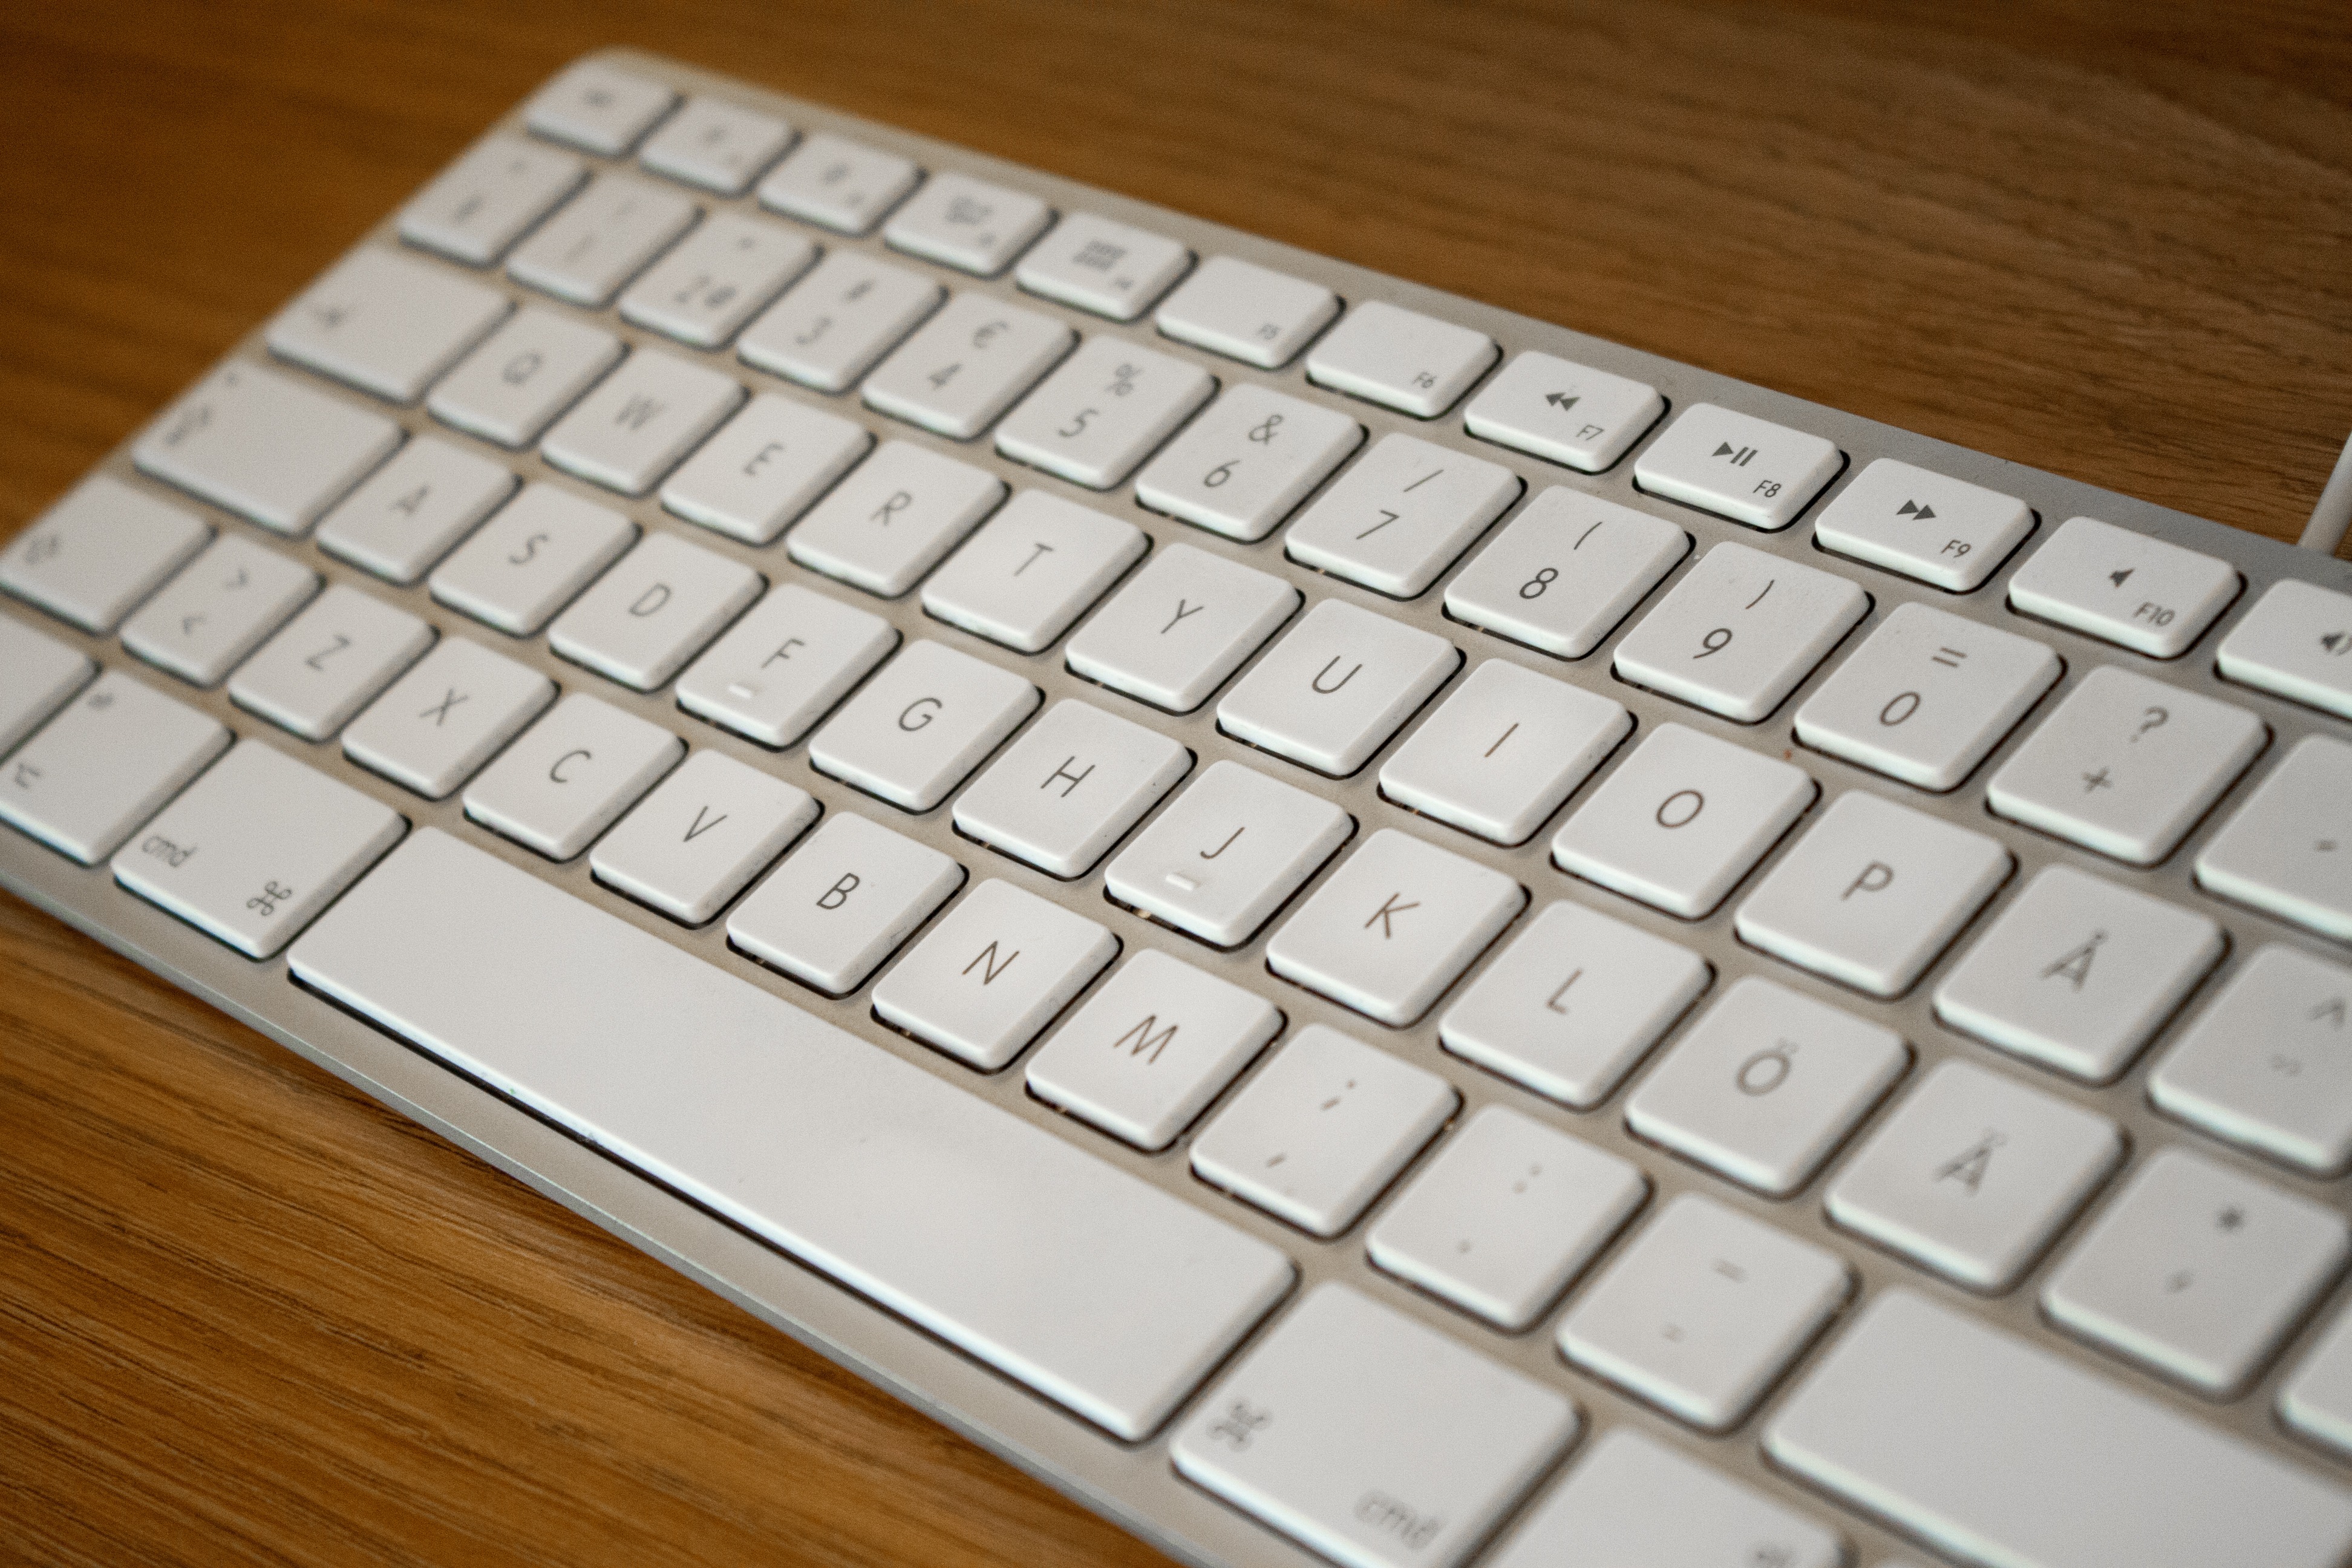
laptop, computer, keyboard, technology, font, electronics, hardware, feeder, peripheral, computer keyboard, input device, keypad, netbook, product design, numeric keypad, electronic device, computer component, space bar, laptop part